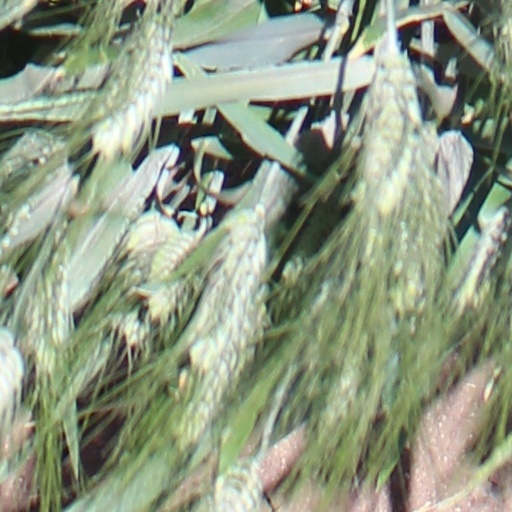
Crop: wheat